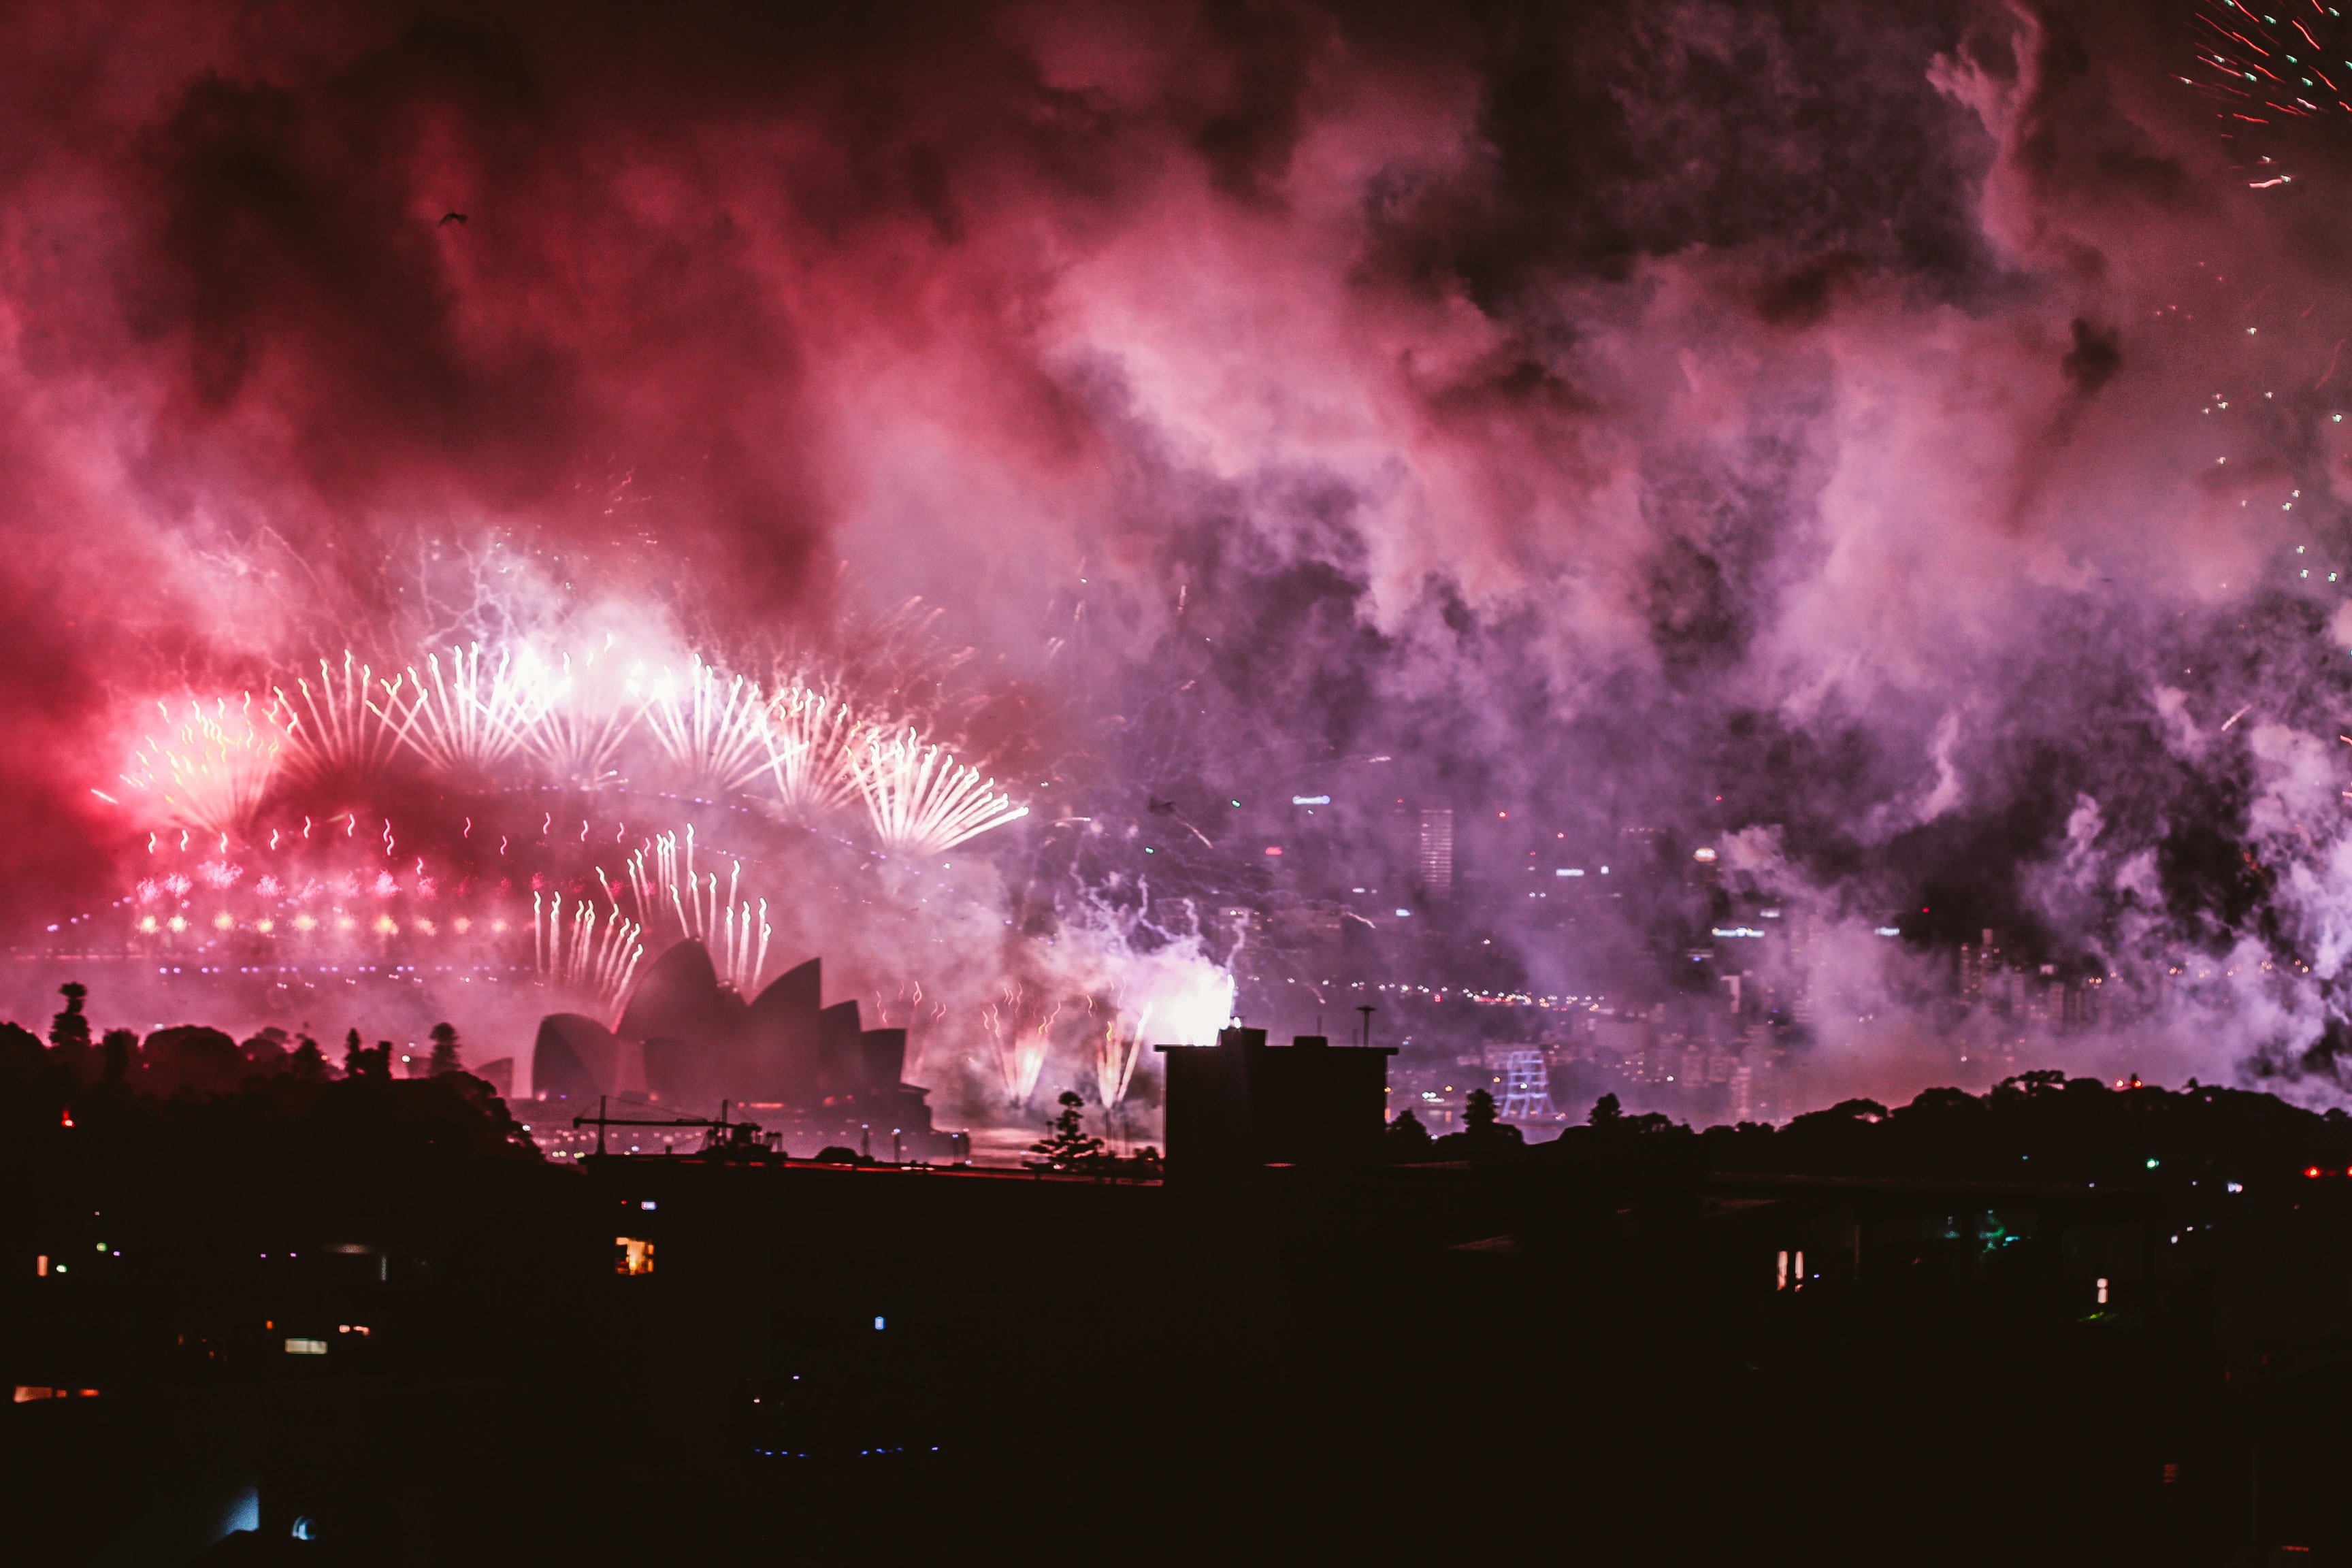
sky, pink, cloud, atmospheric phenomenon, atmosphere, night, smoke, event, fireworks, city, explosion, world, geological phenomenon, space, pollution, midnight, magenta